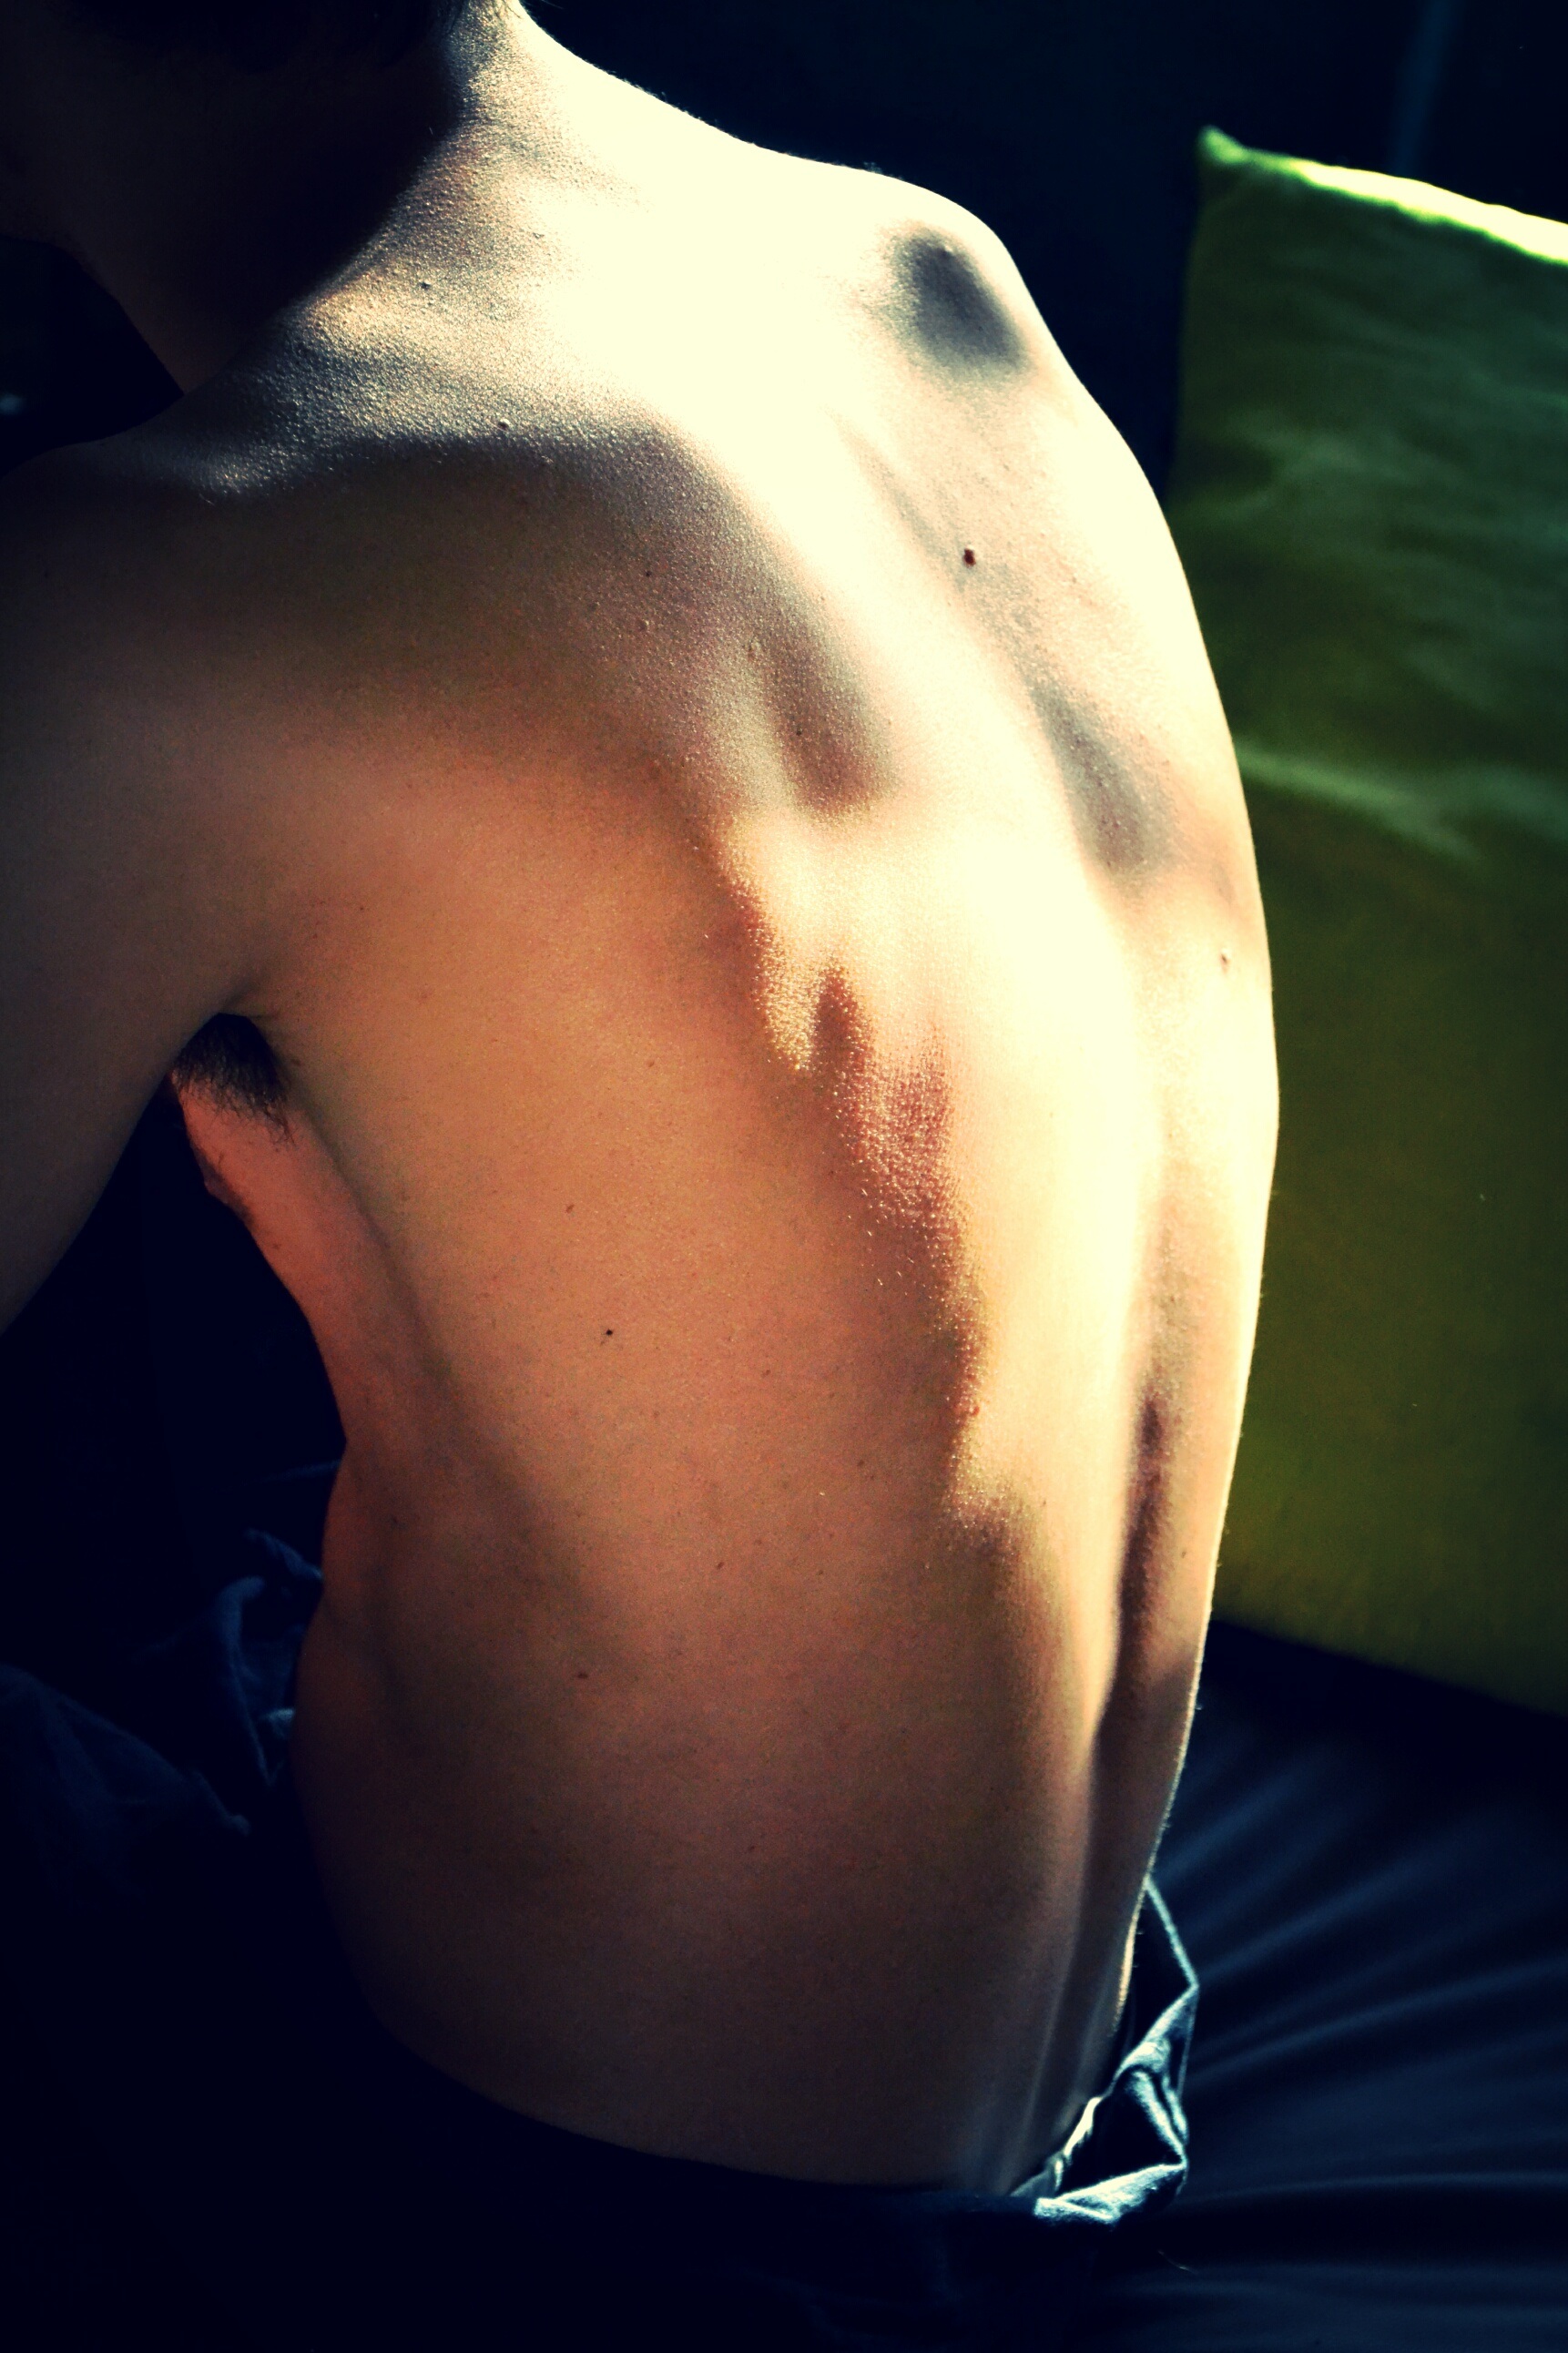
hand, man, light, girl, photography, trunk, darkness, arm, mouth, chest, close up, human body, nose, back, eye, head, skin, beauty, organ, body, abdomen, sense, art model